Why didn't you invest in Eastern Poland?

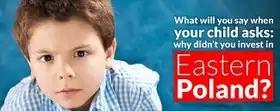
One of three themed advertisements used in the "Why didn't you invest in Eastern Poland?" campaign. This advertisement used the image of a child, while the other two featured a father-in-law and a psychotherapist.

Why didn't you invest in Eastern Poland? was an advertising campaign conducted by the Polish Information and Foreign Investment Agency (PAIiIZ), and supported by the European Regional Development Fund, to raise the domestic and international profile of Eastern Poland, with the aim of increasing economic investment in the region.